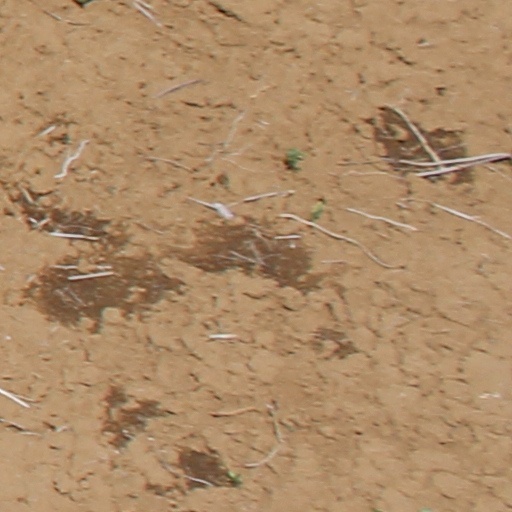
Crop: wheat